Fly-by-wire

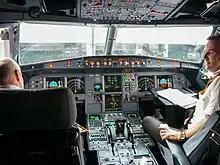
The Airbus A320 family was the first airliner to feature a full glass cockpit and digital fly-by-wire flight control system. The only analogue instruments were the radio magnetic indicator, brake pressure indicator, standby altimeter and artificial horizon, the latter two being replaced by a digital integrated standby instrument system in later production models.

Fly-by-wire (FBW) is a system that replaces the conventional manual flight controls of an aircraft with an electronic interface. The movements of flight controls are converted to electronic signals, and flight control computers determine how to move the actuators at each control surface to provide the ordered response. Implementations either use mechanical flight control backup systems or else are fully electronic.